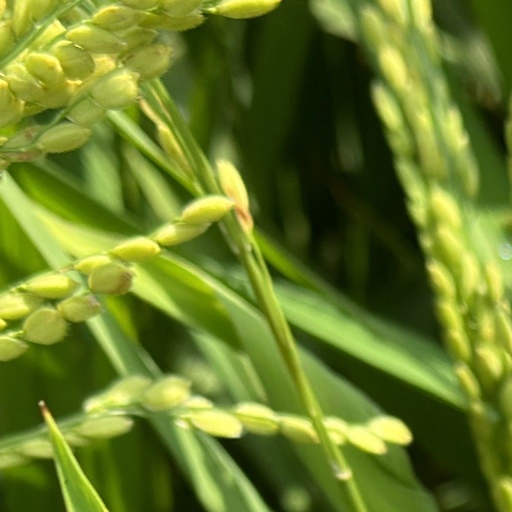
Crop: rice